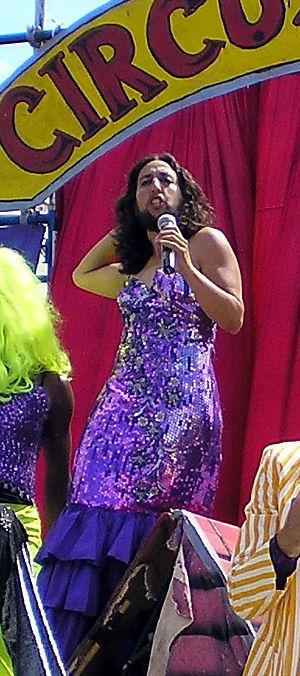
Une femme à barbe est une femme possédant une barbe.
Jennifer Miller est une artiste de cirque américaine, écrivain et professeur au Pratt Institute à Brooklyn, New York. Femme à barbe, jongleuse et mangeuse de feu, elle vit à New York.